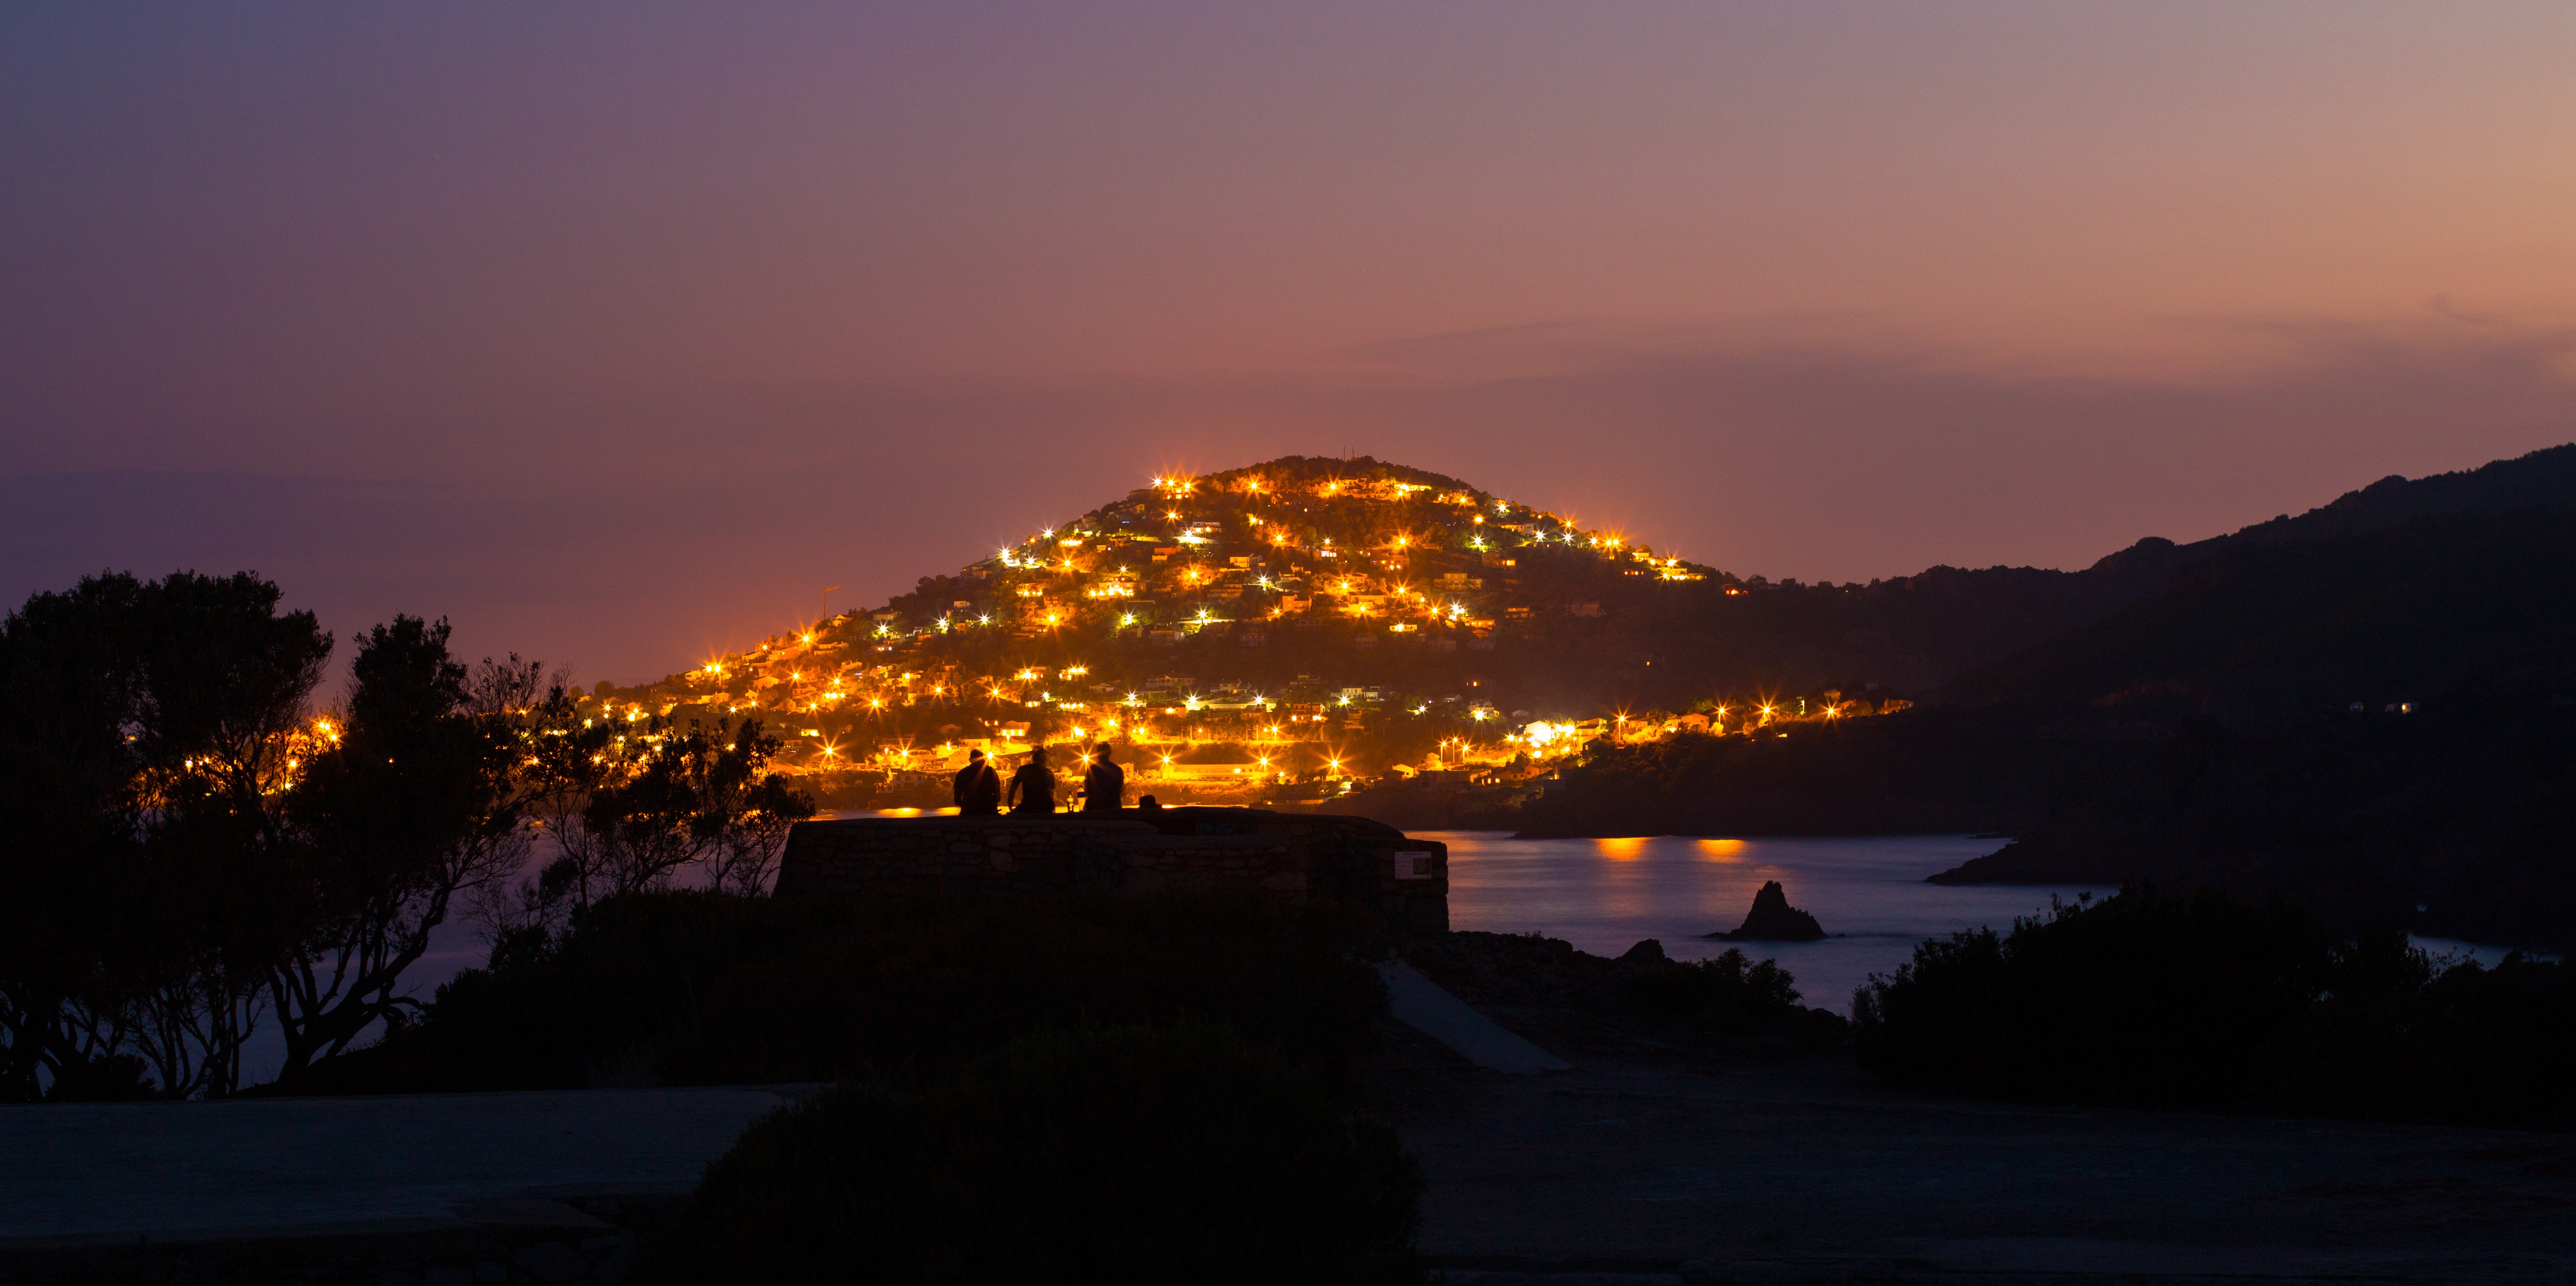
mountain, cloud, sun, sunrise, sunset, night, sunlight, morning, dawn, dusk, evening, afterglow, atmospheric phenomenon